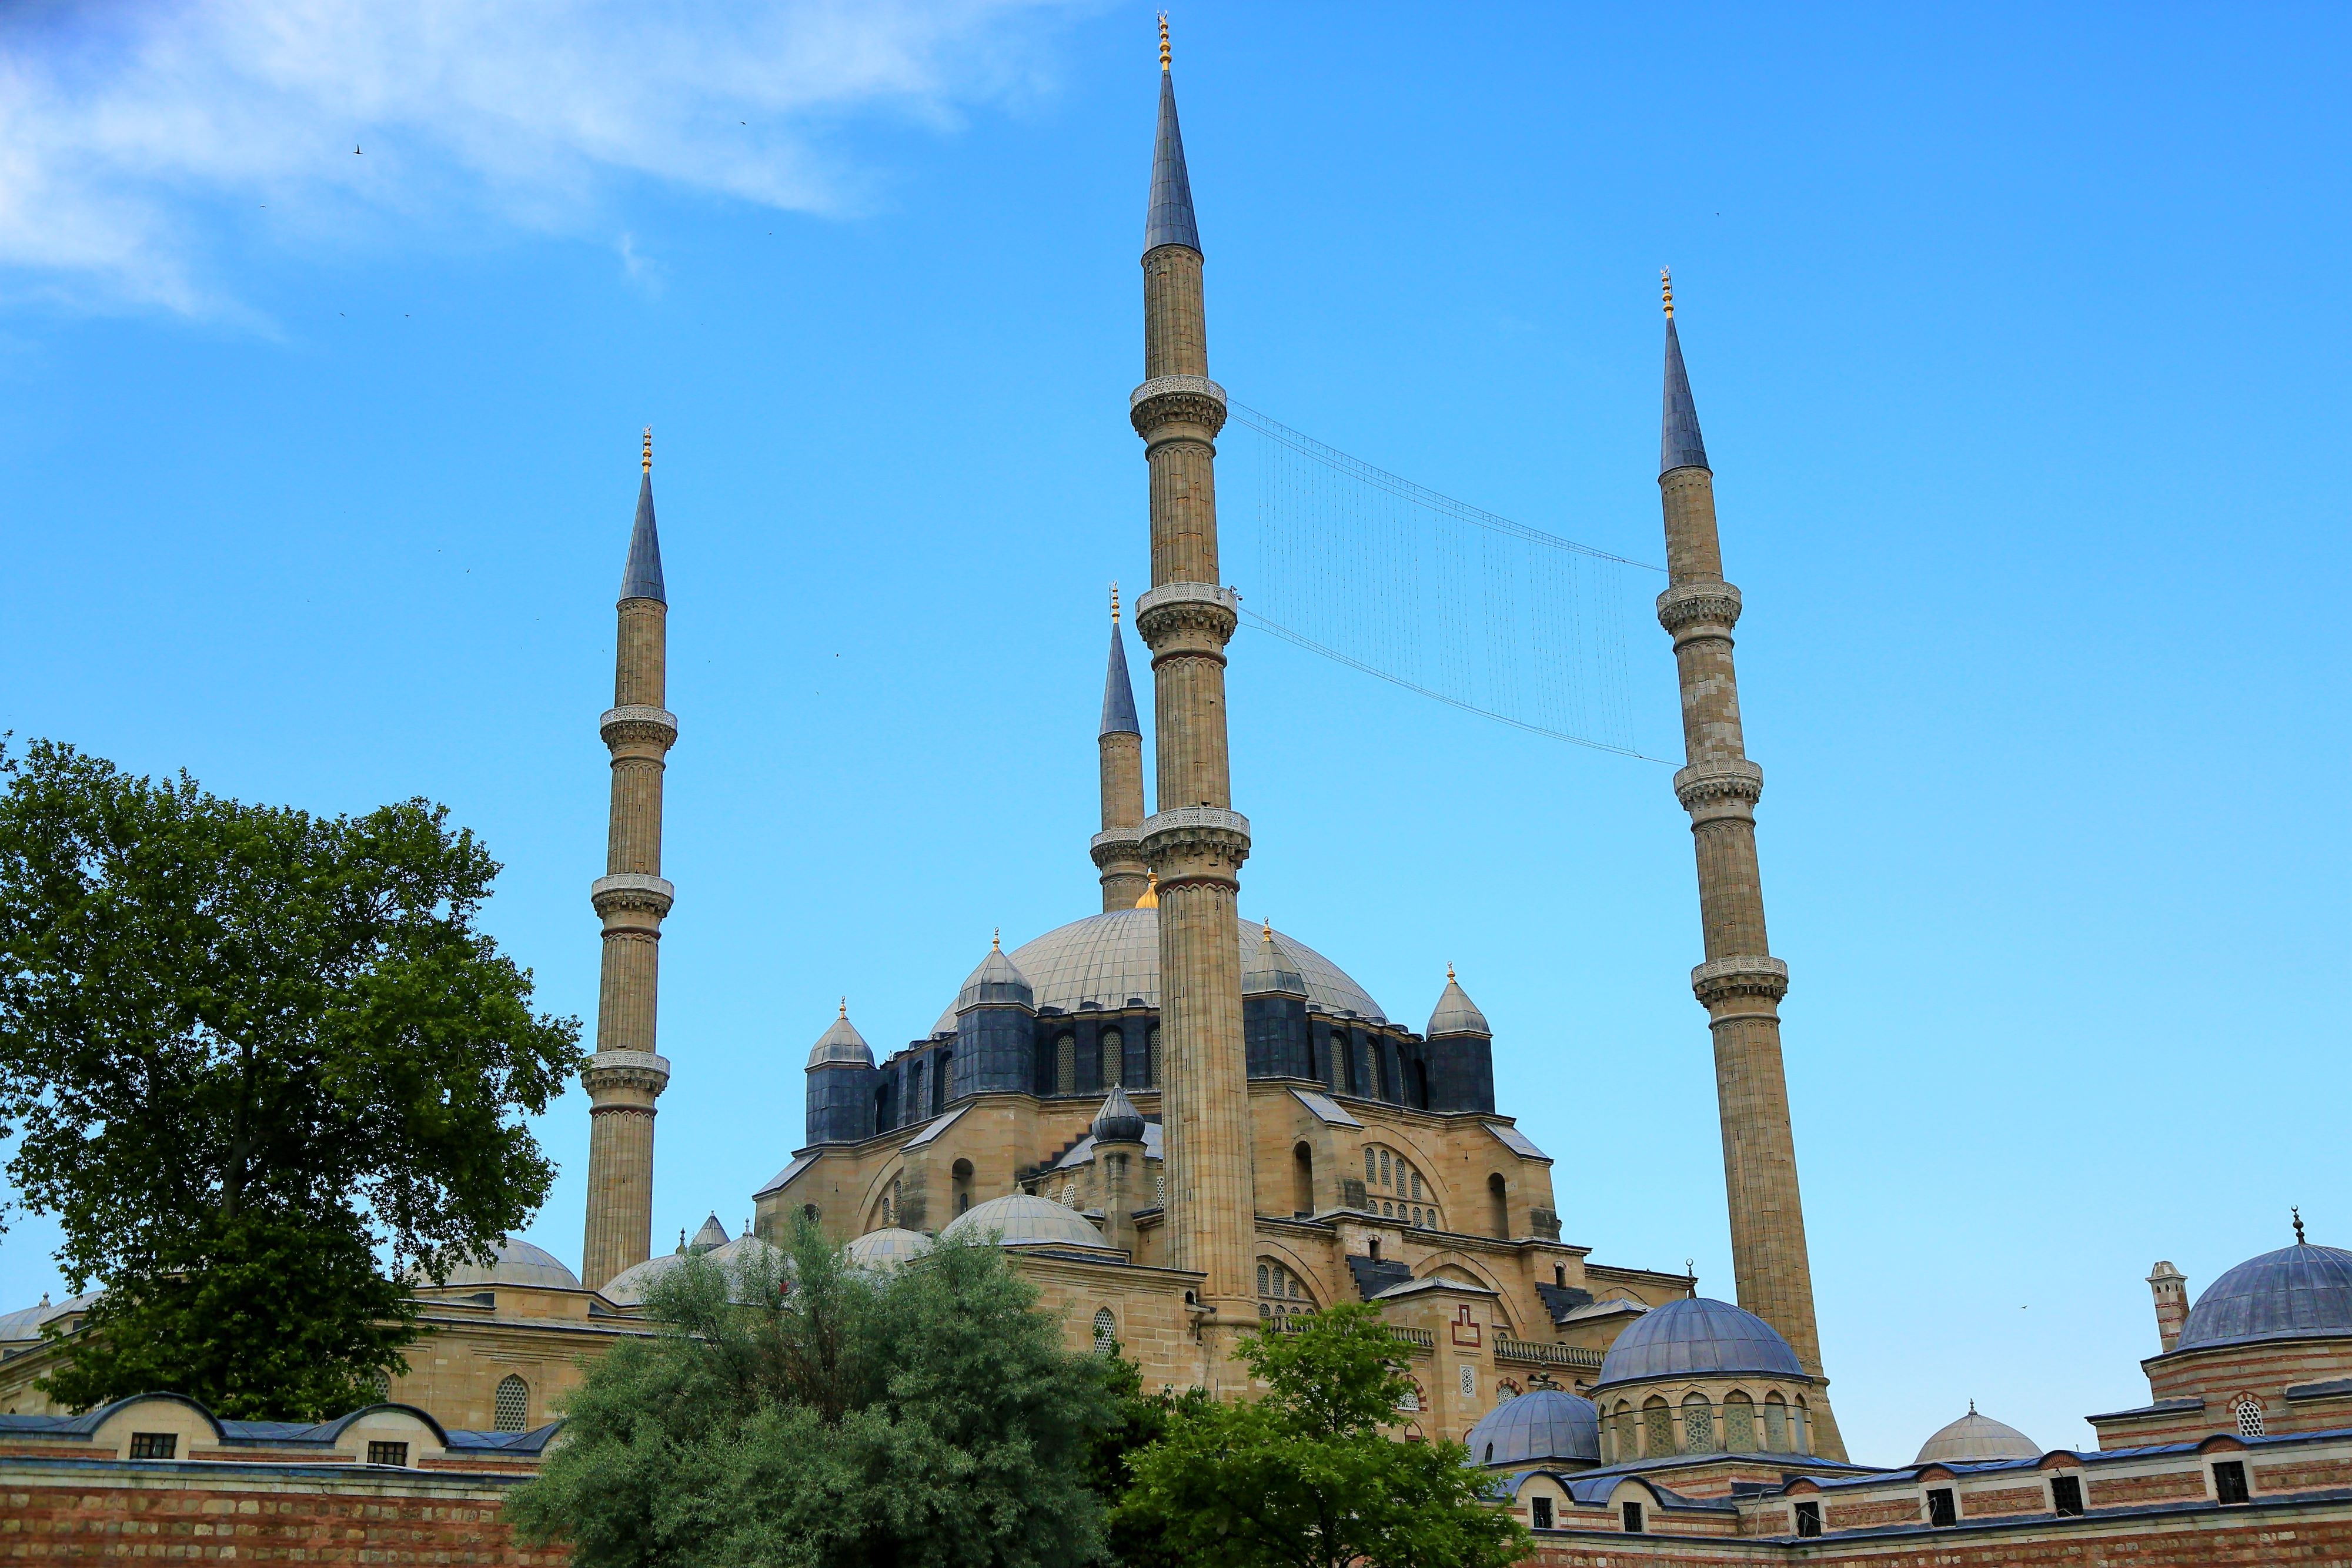
mosque, minaret, dome, architecture, historic, city, religion, islam, beautiful, art, sky, clouds, birds, spire, landmark, building, place of worship, steeple, khanqah, tower, byzantine architecture, historic site, tourist attraction, tourism